Jeff Bauman

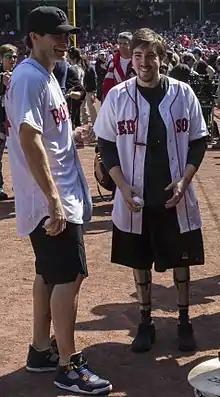
Jeff Bauman (right) and Jake Gyllenhaal at Fenway Park in 2016

Jeff Bauman (born January 2, 1986) is an American author. He lost both of his legs during the Boston Marathon Bombing attack in 2013 and was the subject of a famous photograph taken in the aftermath of the bombing. The film "Stronger" is based on a memoir of the same name he co-wrote, with actor Jake Gyllenhaal portraying Bauman.